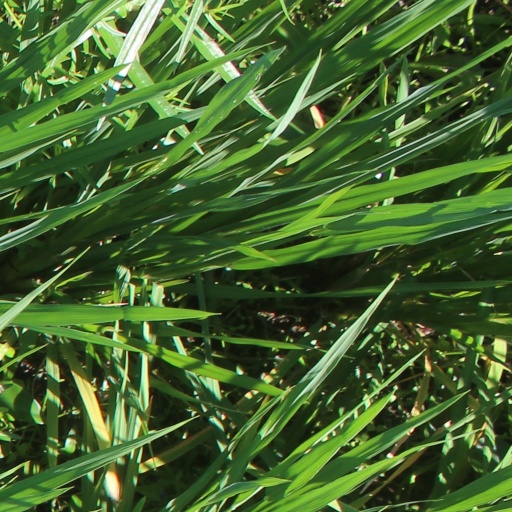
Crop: rice